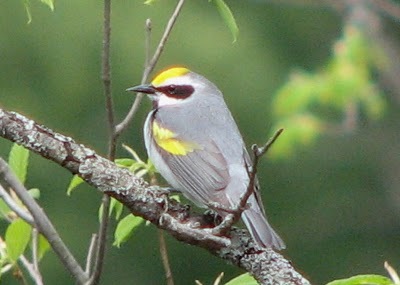
small pale gray bird, yellow coverts and crown white eye spots, with black stripe inside.
this colorful bird has a white belly and breast, grey wings with yellow wing bar, and black tarsus and feet.
the bird has a grey body with a yellow crown and a yellow chest with a black cheek patch.
the gray bird has a yellow crown and coverts, and a black pointed beak.
a small gray bird with yellow markings on the head and wings.
this bird has wings that are grey with a yellow head
this bird has a white belly and breast, a sharp black bill, yellow crown, a black cheek patch, and grey wings and retrices.
the bird is grey with a yellow crown and covert, and black eyes surrounded by a deep black cheek patch.
this bird has wings that are grey and has a yellow crown
this particular bird has a belly that is gray and yellow
Species: Golden Winged Warbler